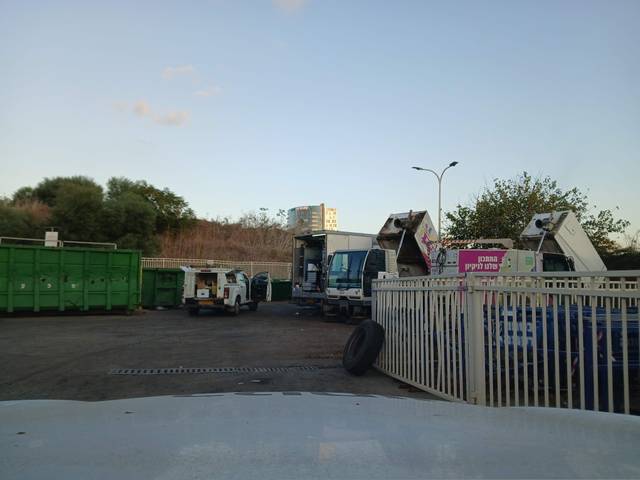
Region: Israel
Coordinates: 32.193, 34.887